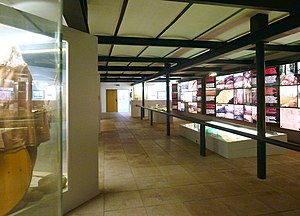
Danevirke Museum
Danevirke Museum, udstilling om Danevirke.
Danevirke Museum er et museum i det nordlige Tyskland, beliggende nogle få kilometer vest for Slesvig by. Det ligger i landsbyen Dannevirke på det sted, hvor Dannevirke skæres af Hærvejen. Museet, som åbnede for publikum i 1990, fokuserer på Dannevirkes historie fra vikingetiden til nutiden. Udstillingsteksterne er både på dansk og tysk.